Jamie Elman

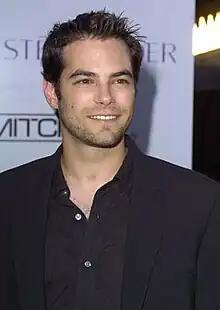
Elman at the 2004 Movieline Young Hollywood Awards

Jamie Elman (born ) is a Canadian American actor, best known for his leading roles of Cody Miller on YTV's "Student Bodies," Luke Foley in NBC's "American Dreams," and himself in "Yidlife Crisis".